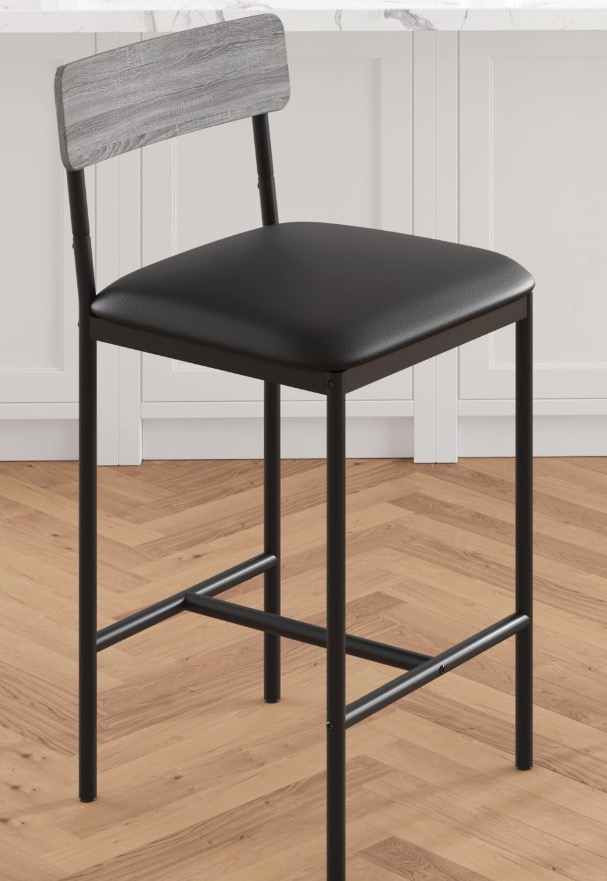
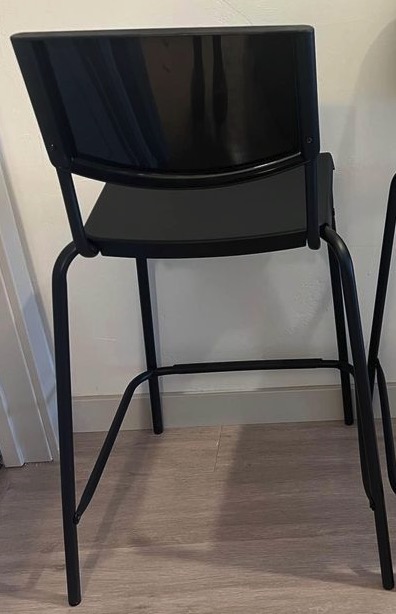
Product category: stool
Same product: no